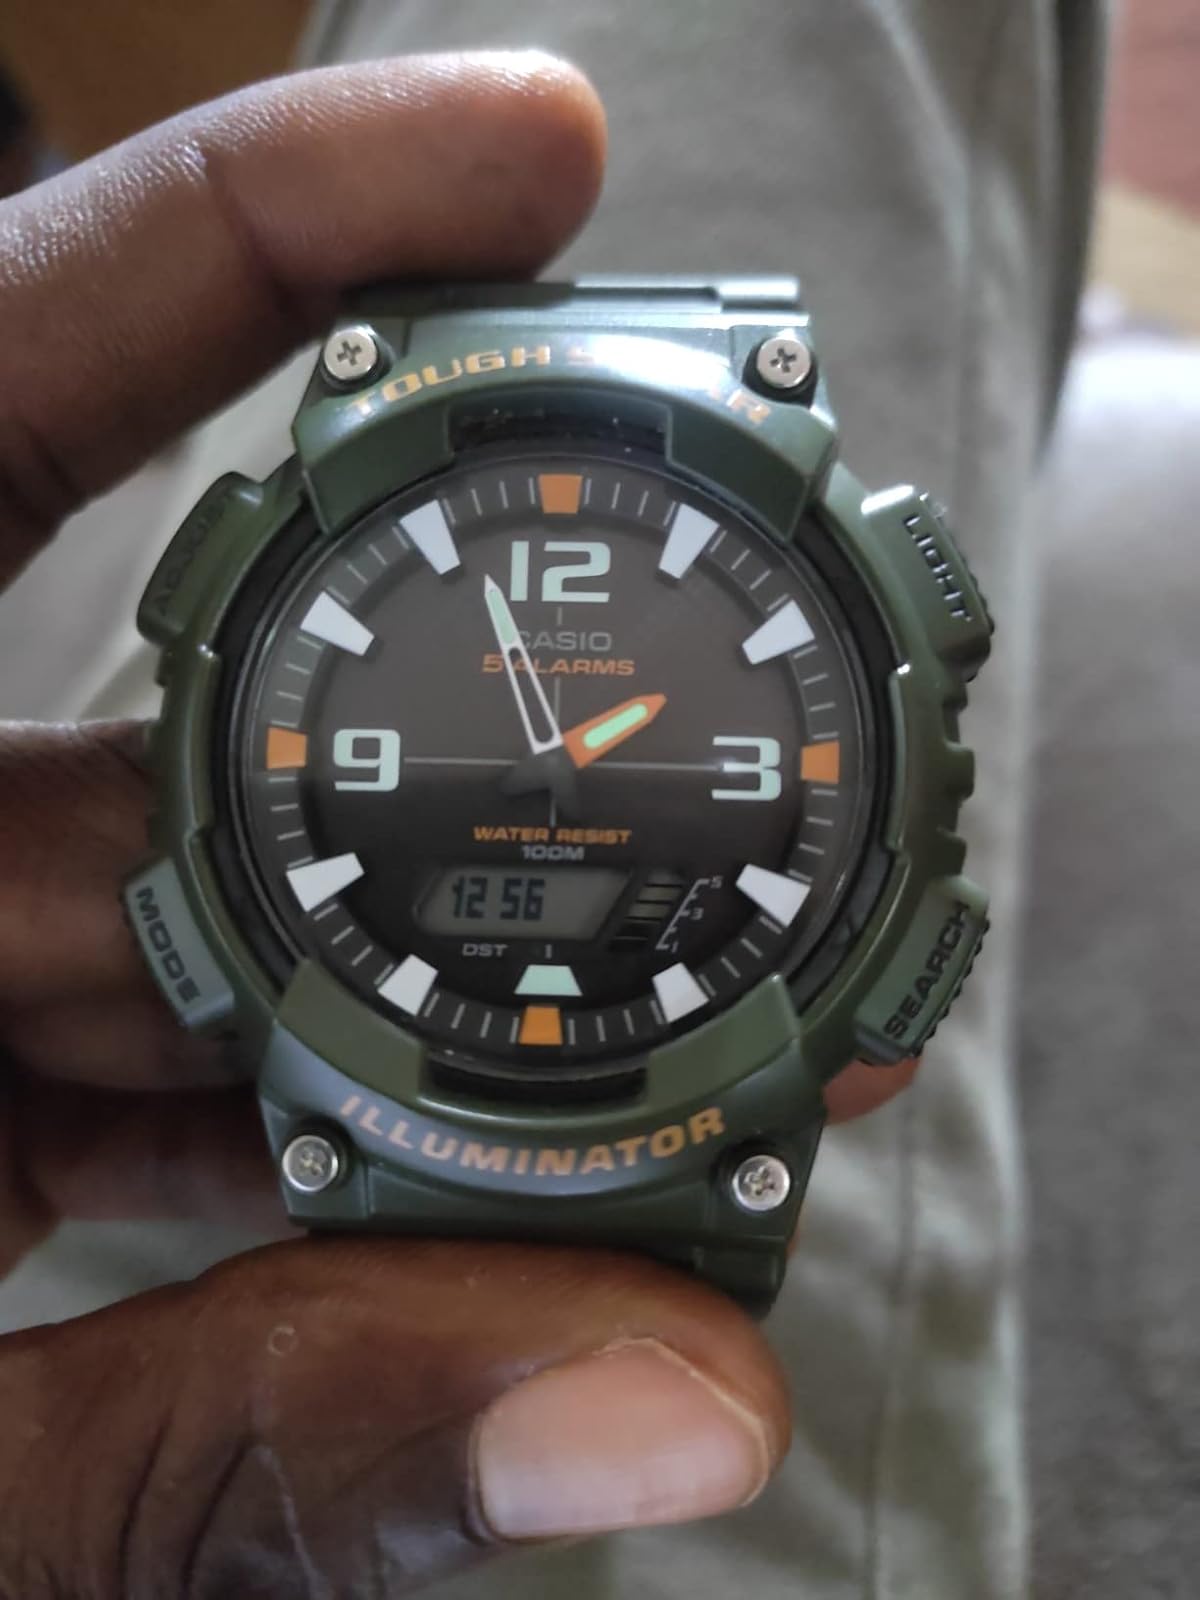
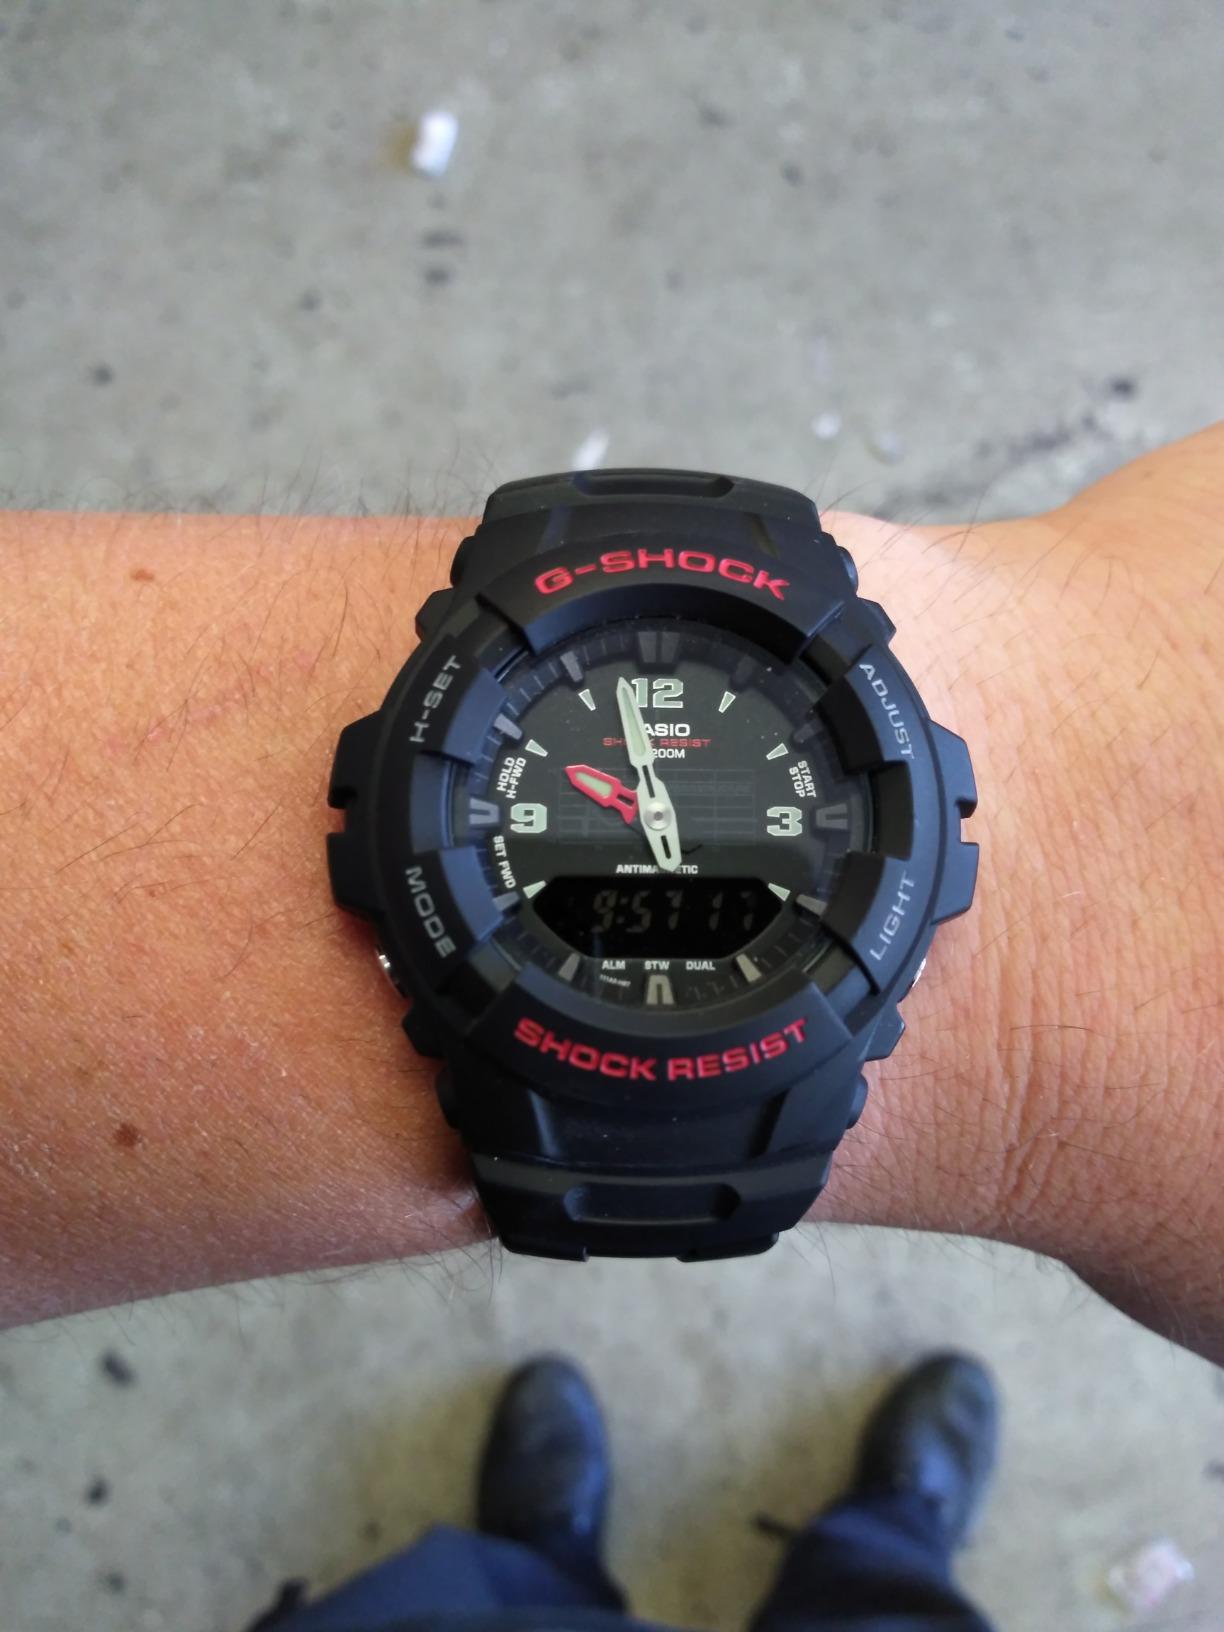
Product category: accessories_watch
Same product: no